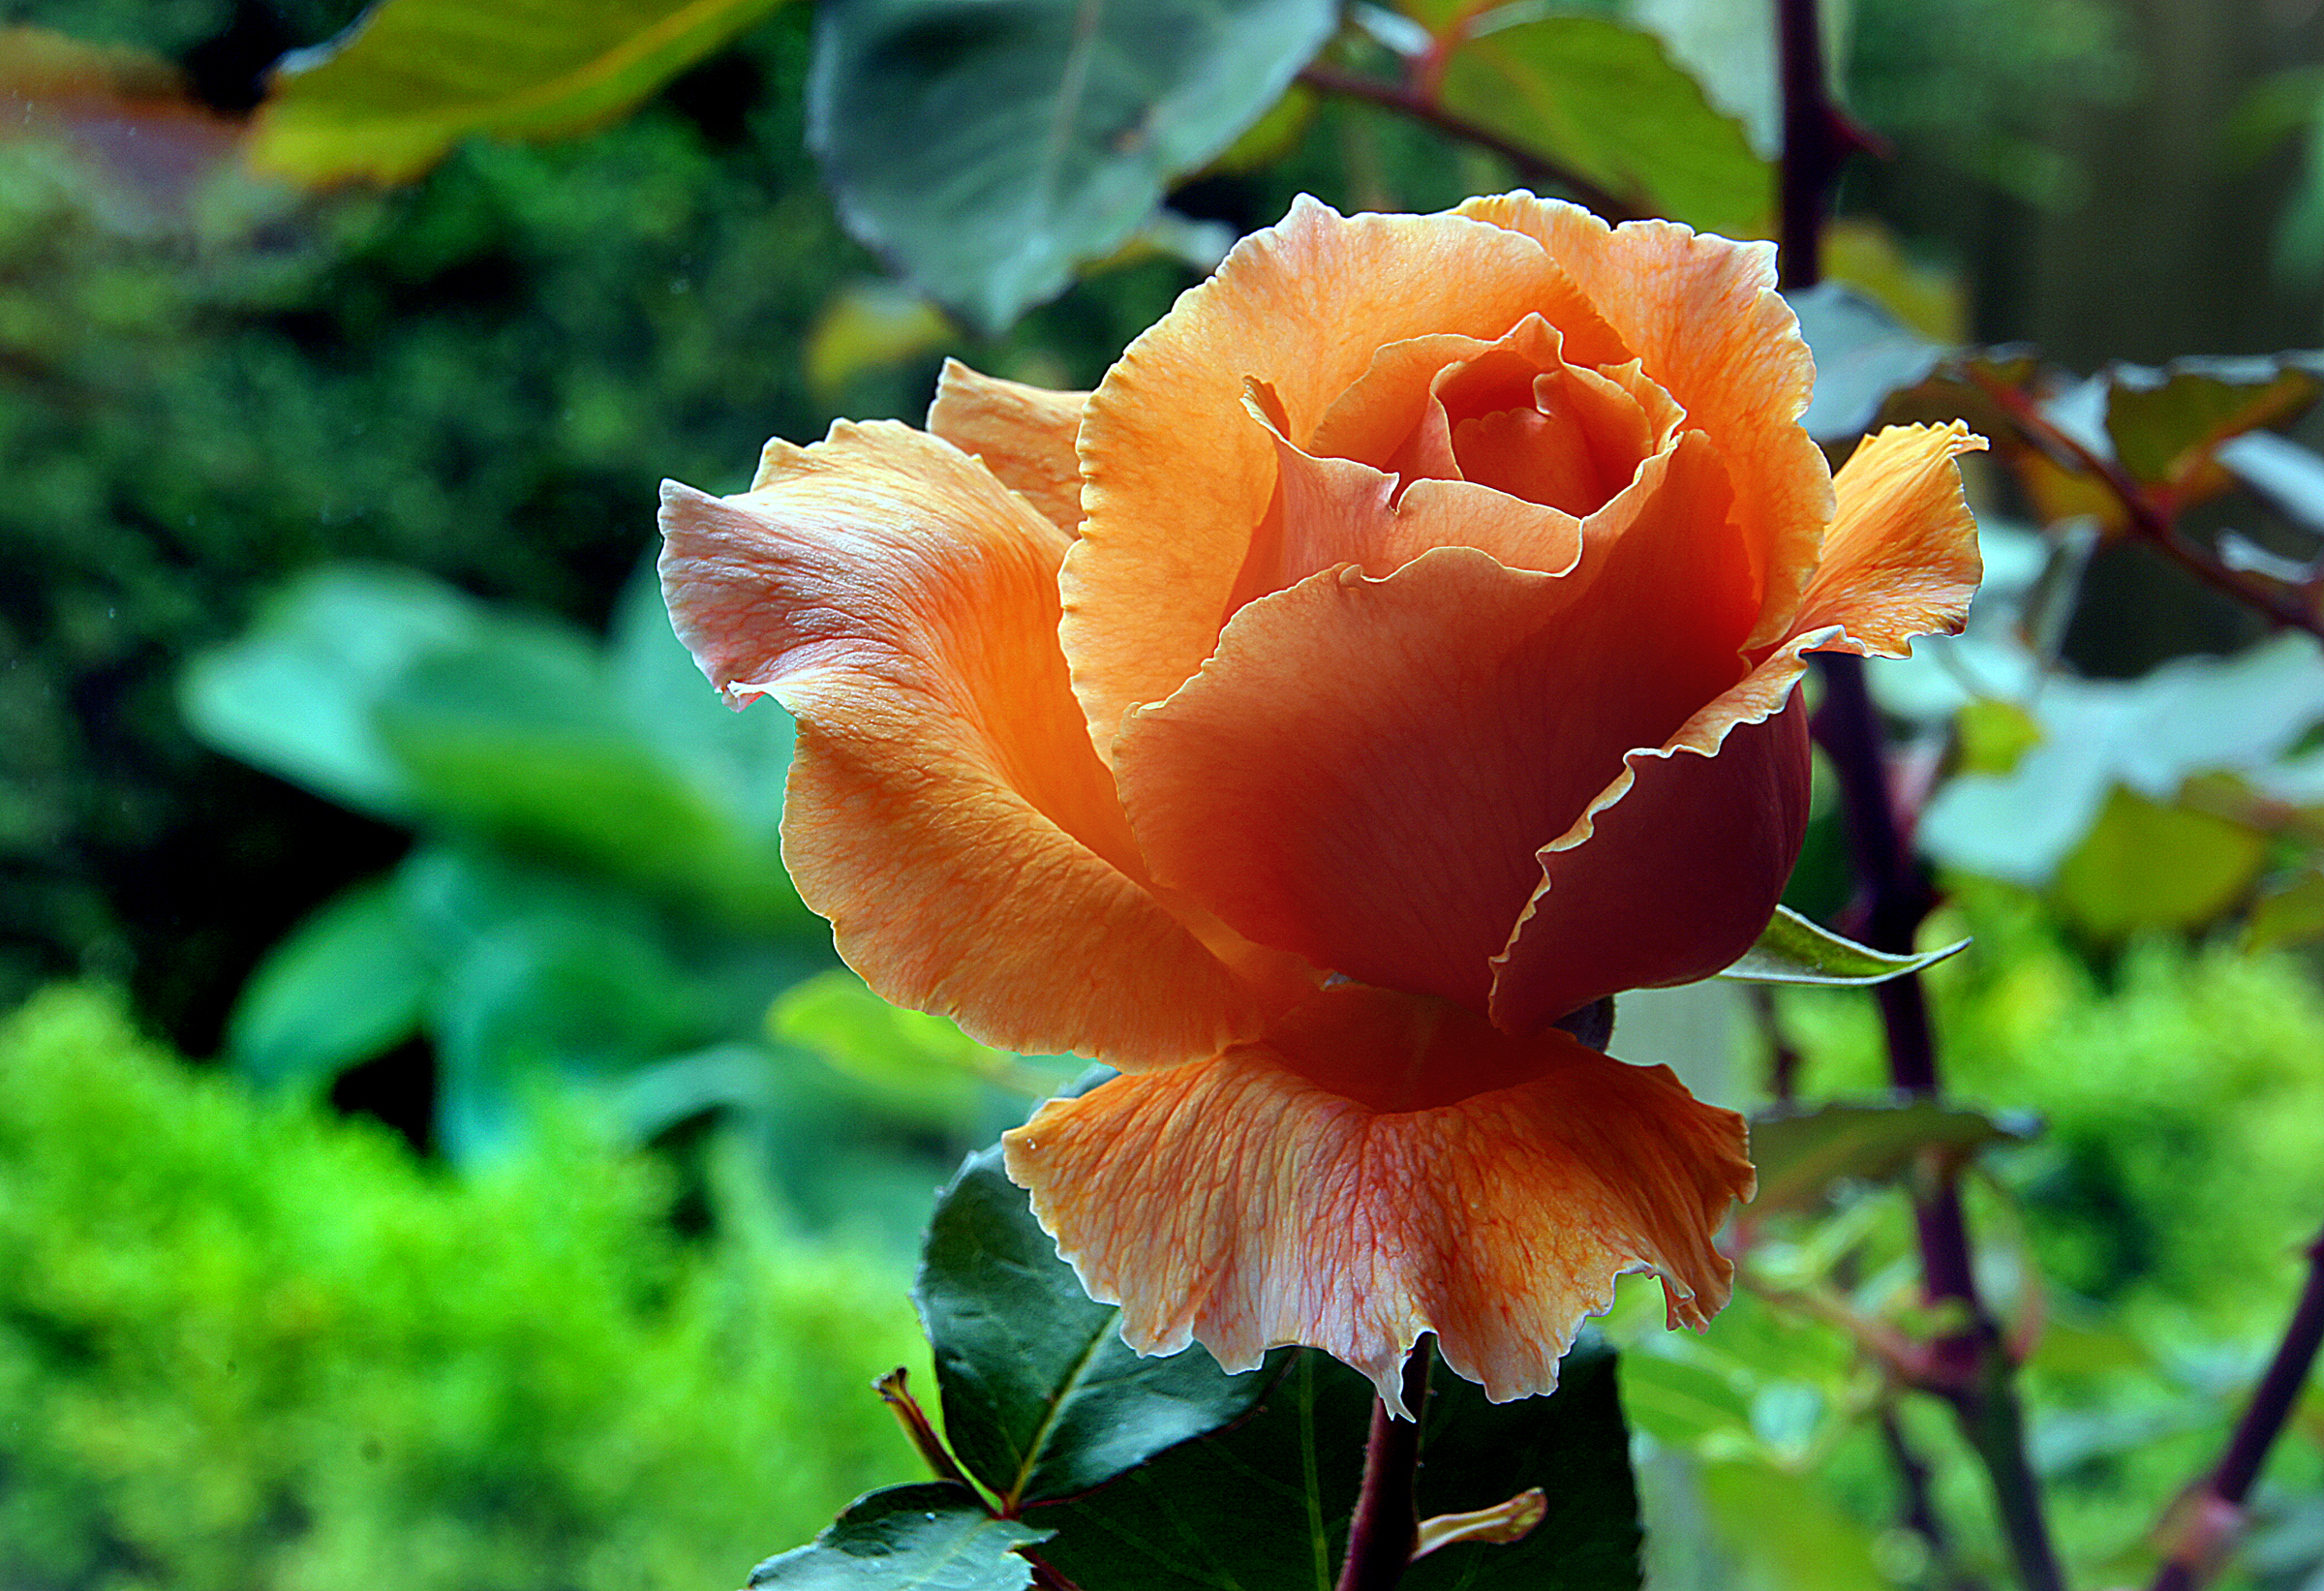
nature, blossom, plant, leaf, flower, petal, rose, botany, yellow, flora, wildflower, flowers, roses, publicdomain, shrub, sonydslra580, orangerose, tamron18270, justjoey, floribunda, macro photography, flowering plant, garden roses, rose family, land plant, rose order